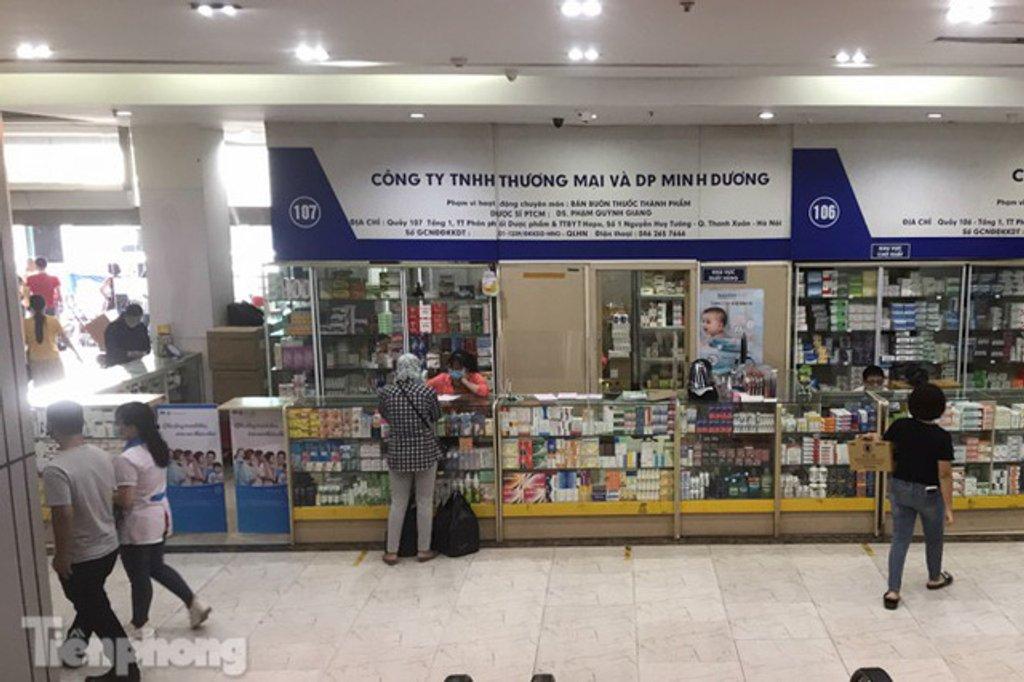
có một người phụ nữ đang mua hàng ở quầy bán thuốc